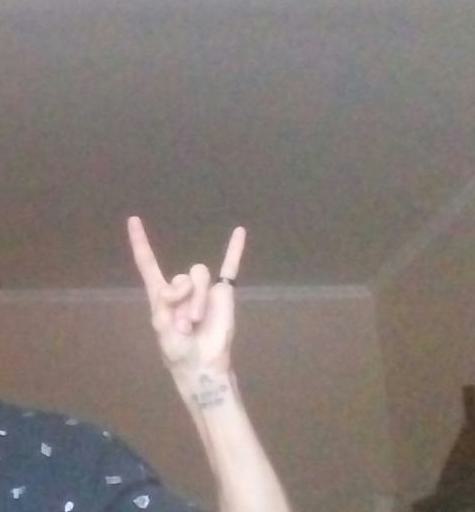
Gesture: rock